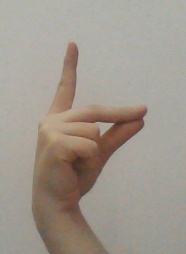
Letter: ta